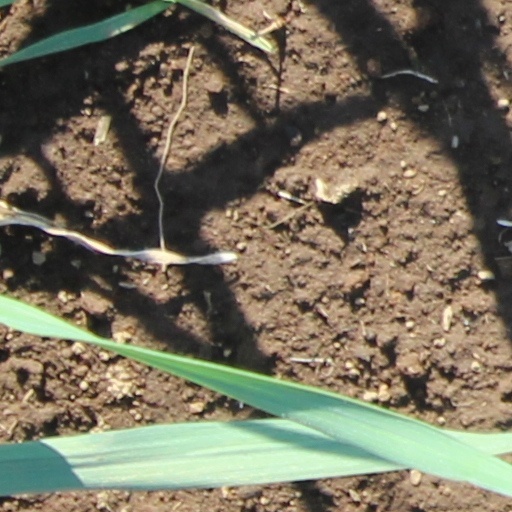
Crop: wheat